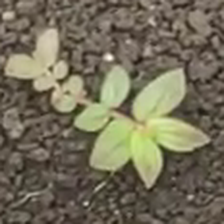
Weed species: Choti_dudhi_(Euphorbia_hirta)